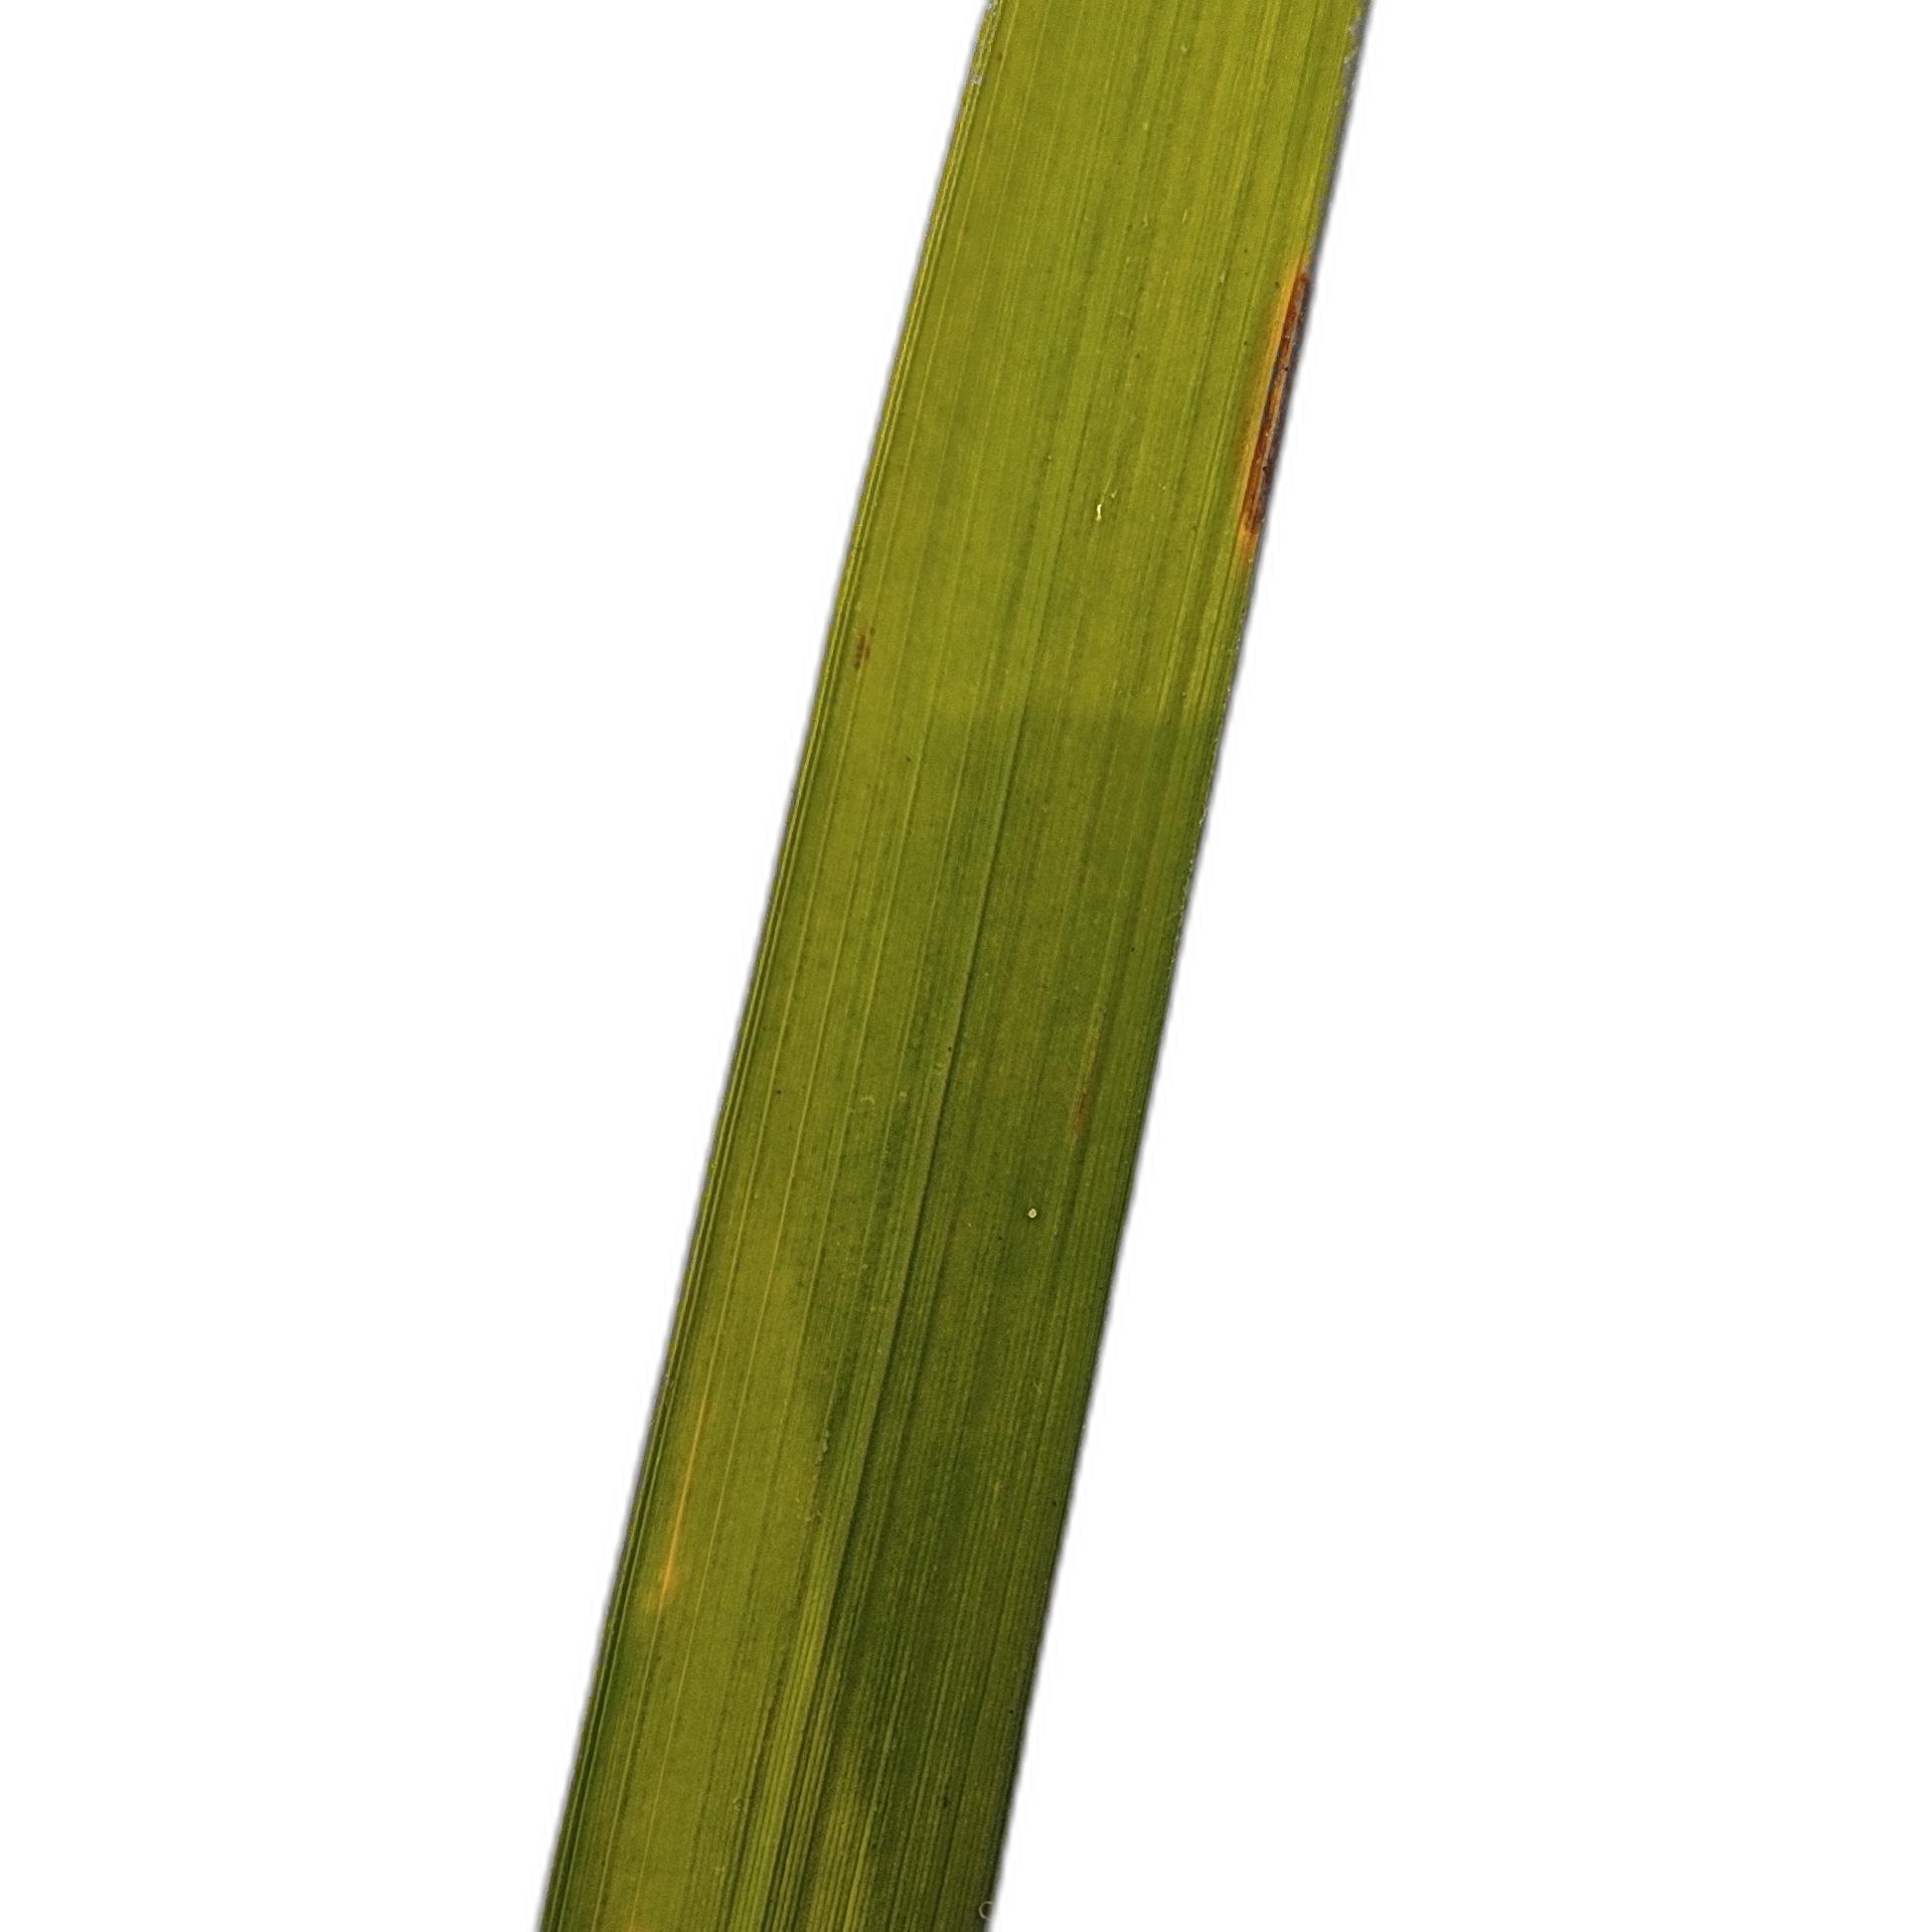
Label: Rice Blast